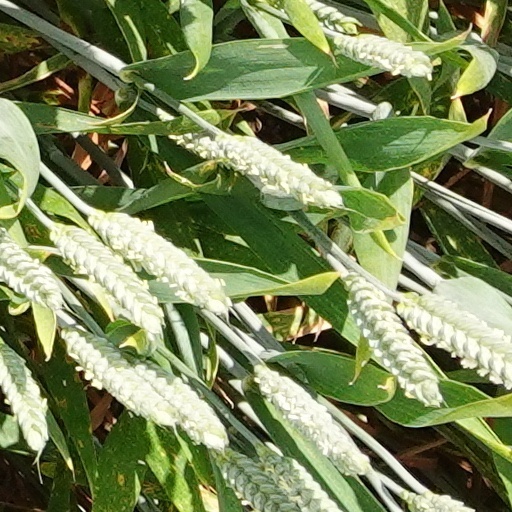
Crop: wheat